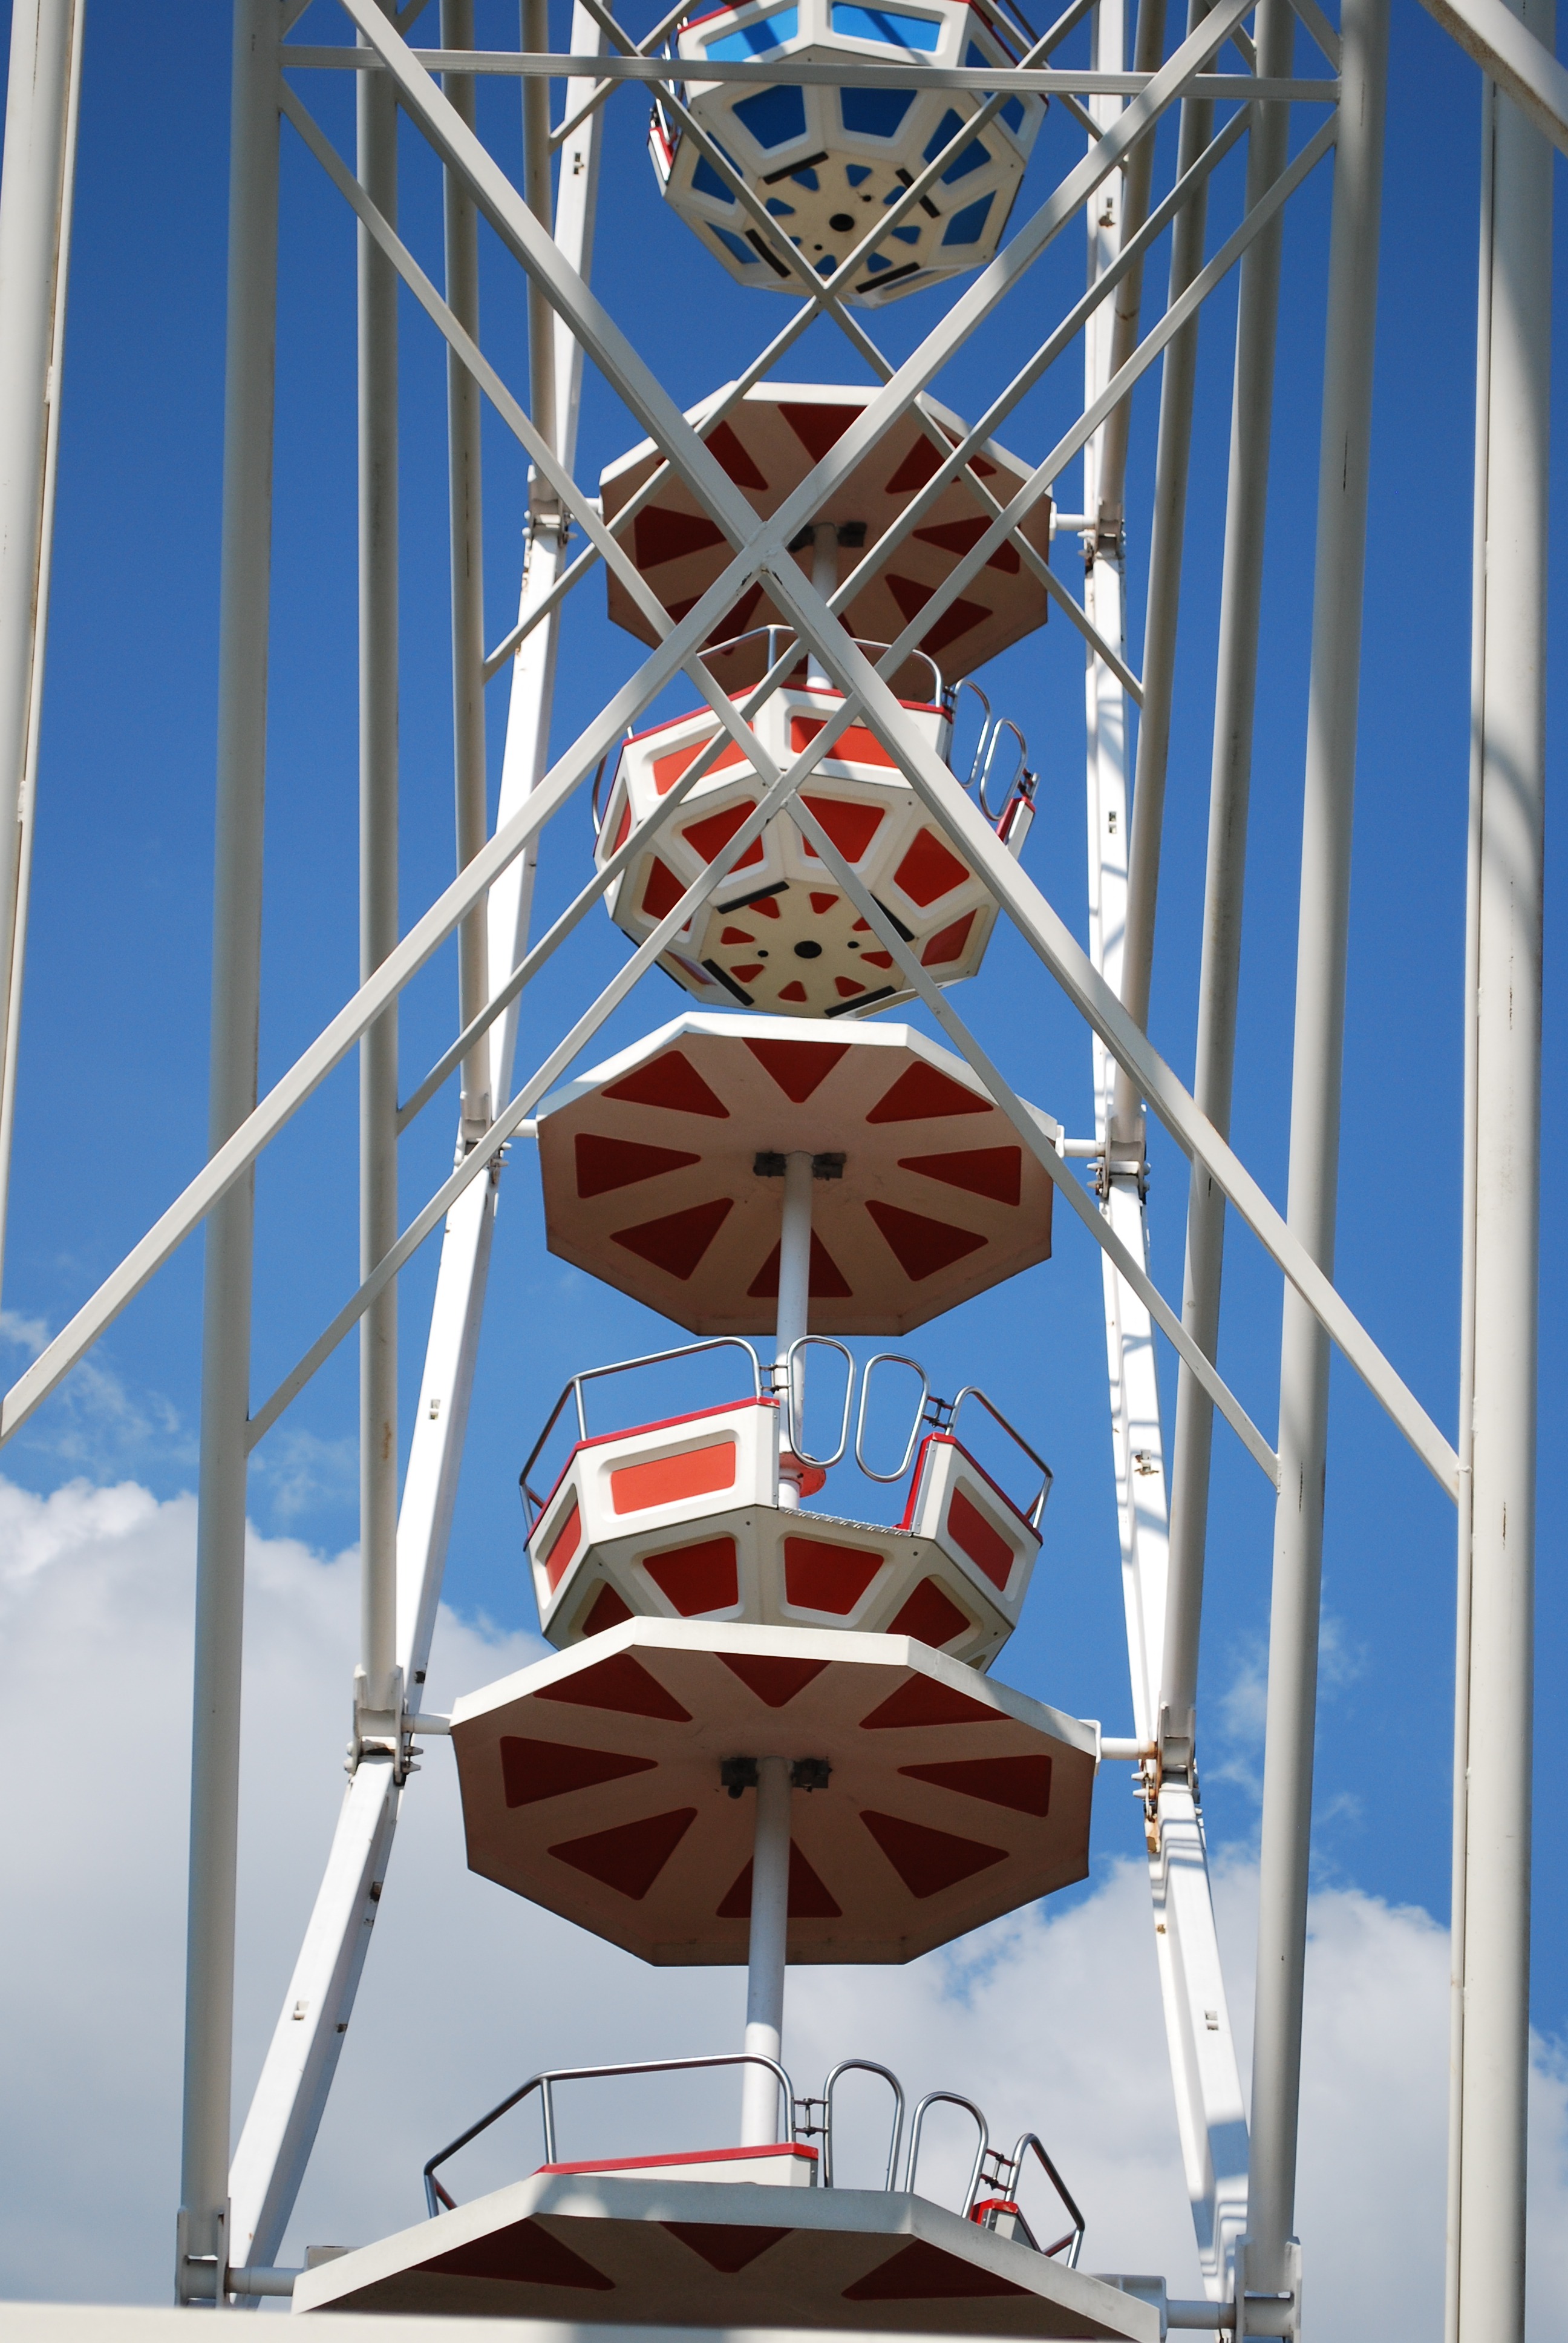
wheel, recreation, ferris wheel, carnival, amusement park, tower, mast, park, ride, carousel, blue, attraction, big wheel, fairground, fun fair, joy, big, tourist attraction, ferris, amusement, fair, entertainment, rotate